U.D. Leiria

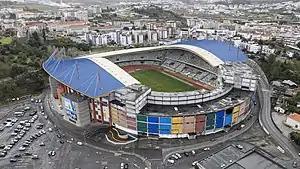
Estádio Dr. Magalhães Pessoa

The Estádio Dr. Magalhães Pessoa was built for UEFA Euro 2004 in 2003, hosting during the competition Croatia's matches against Switzerland (0–0) and France (2–2). It also hosted the 2006 Supertaça Cândido de Oliveira final between FC Porto and Vitória de Setúbal, as well as the following (Sporting CP 1–0 Porto).